Spain at the FIFA Women's World Cup

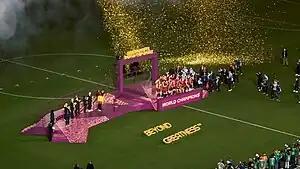
Spain's first Women's World Cup win was at the Stadium Australia in 2023.

The Spain women's national football team has represented Spain at the FIFA Women's World Cup on three occasions, in 2015, 2019 and 2023. Their victory at the 2023 edition of the tournament made Spain the second nation, after Germany, to have won world titles in both men's and women's football.